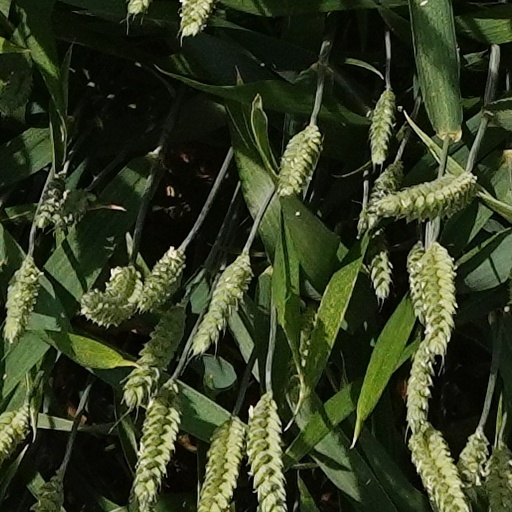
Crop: wheat